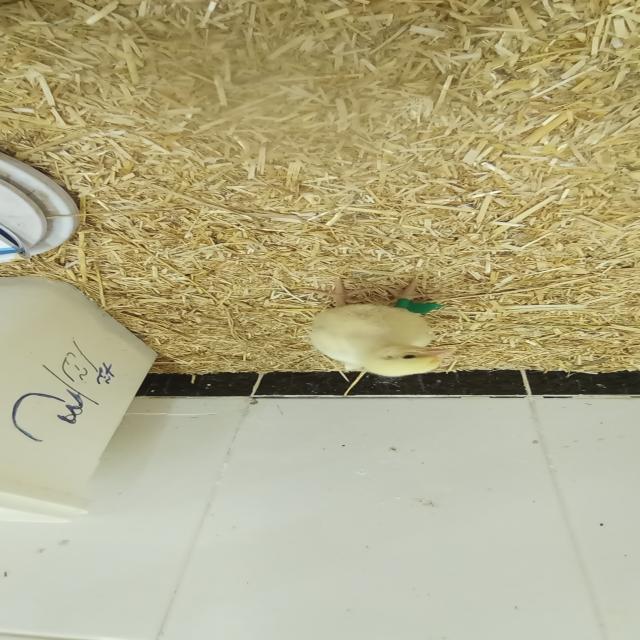
Weight: 200 g